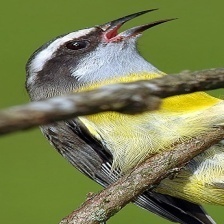
Species: BANANAQUIT
Scientific name: COEREBA FLAVEOLA